Savoia-Marchetti SM.81 Pipistrello

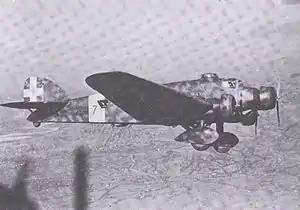
Savoia-Marchetti S.M. 81

The SM.81 first saw combat during the Second Italo-Abyssinian War, where it showed itself to be versatile serving as a bomber, transport and reconnaissance aircraft. SM.81s also fought in the Spanish Civil War with the "Aviazione Legionaria" and were among the first aircraft sent by the fascist powers to airlift aid to Francisco Franco.